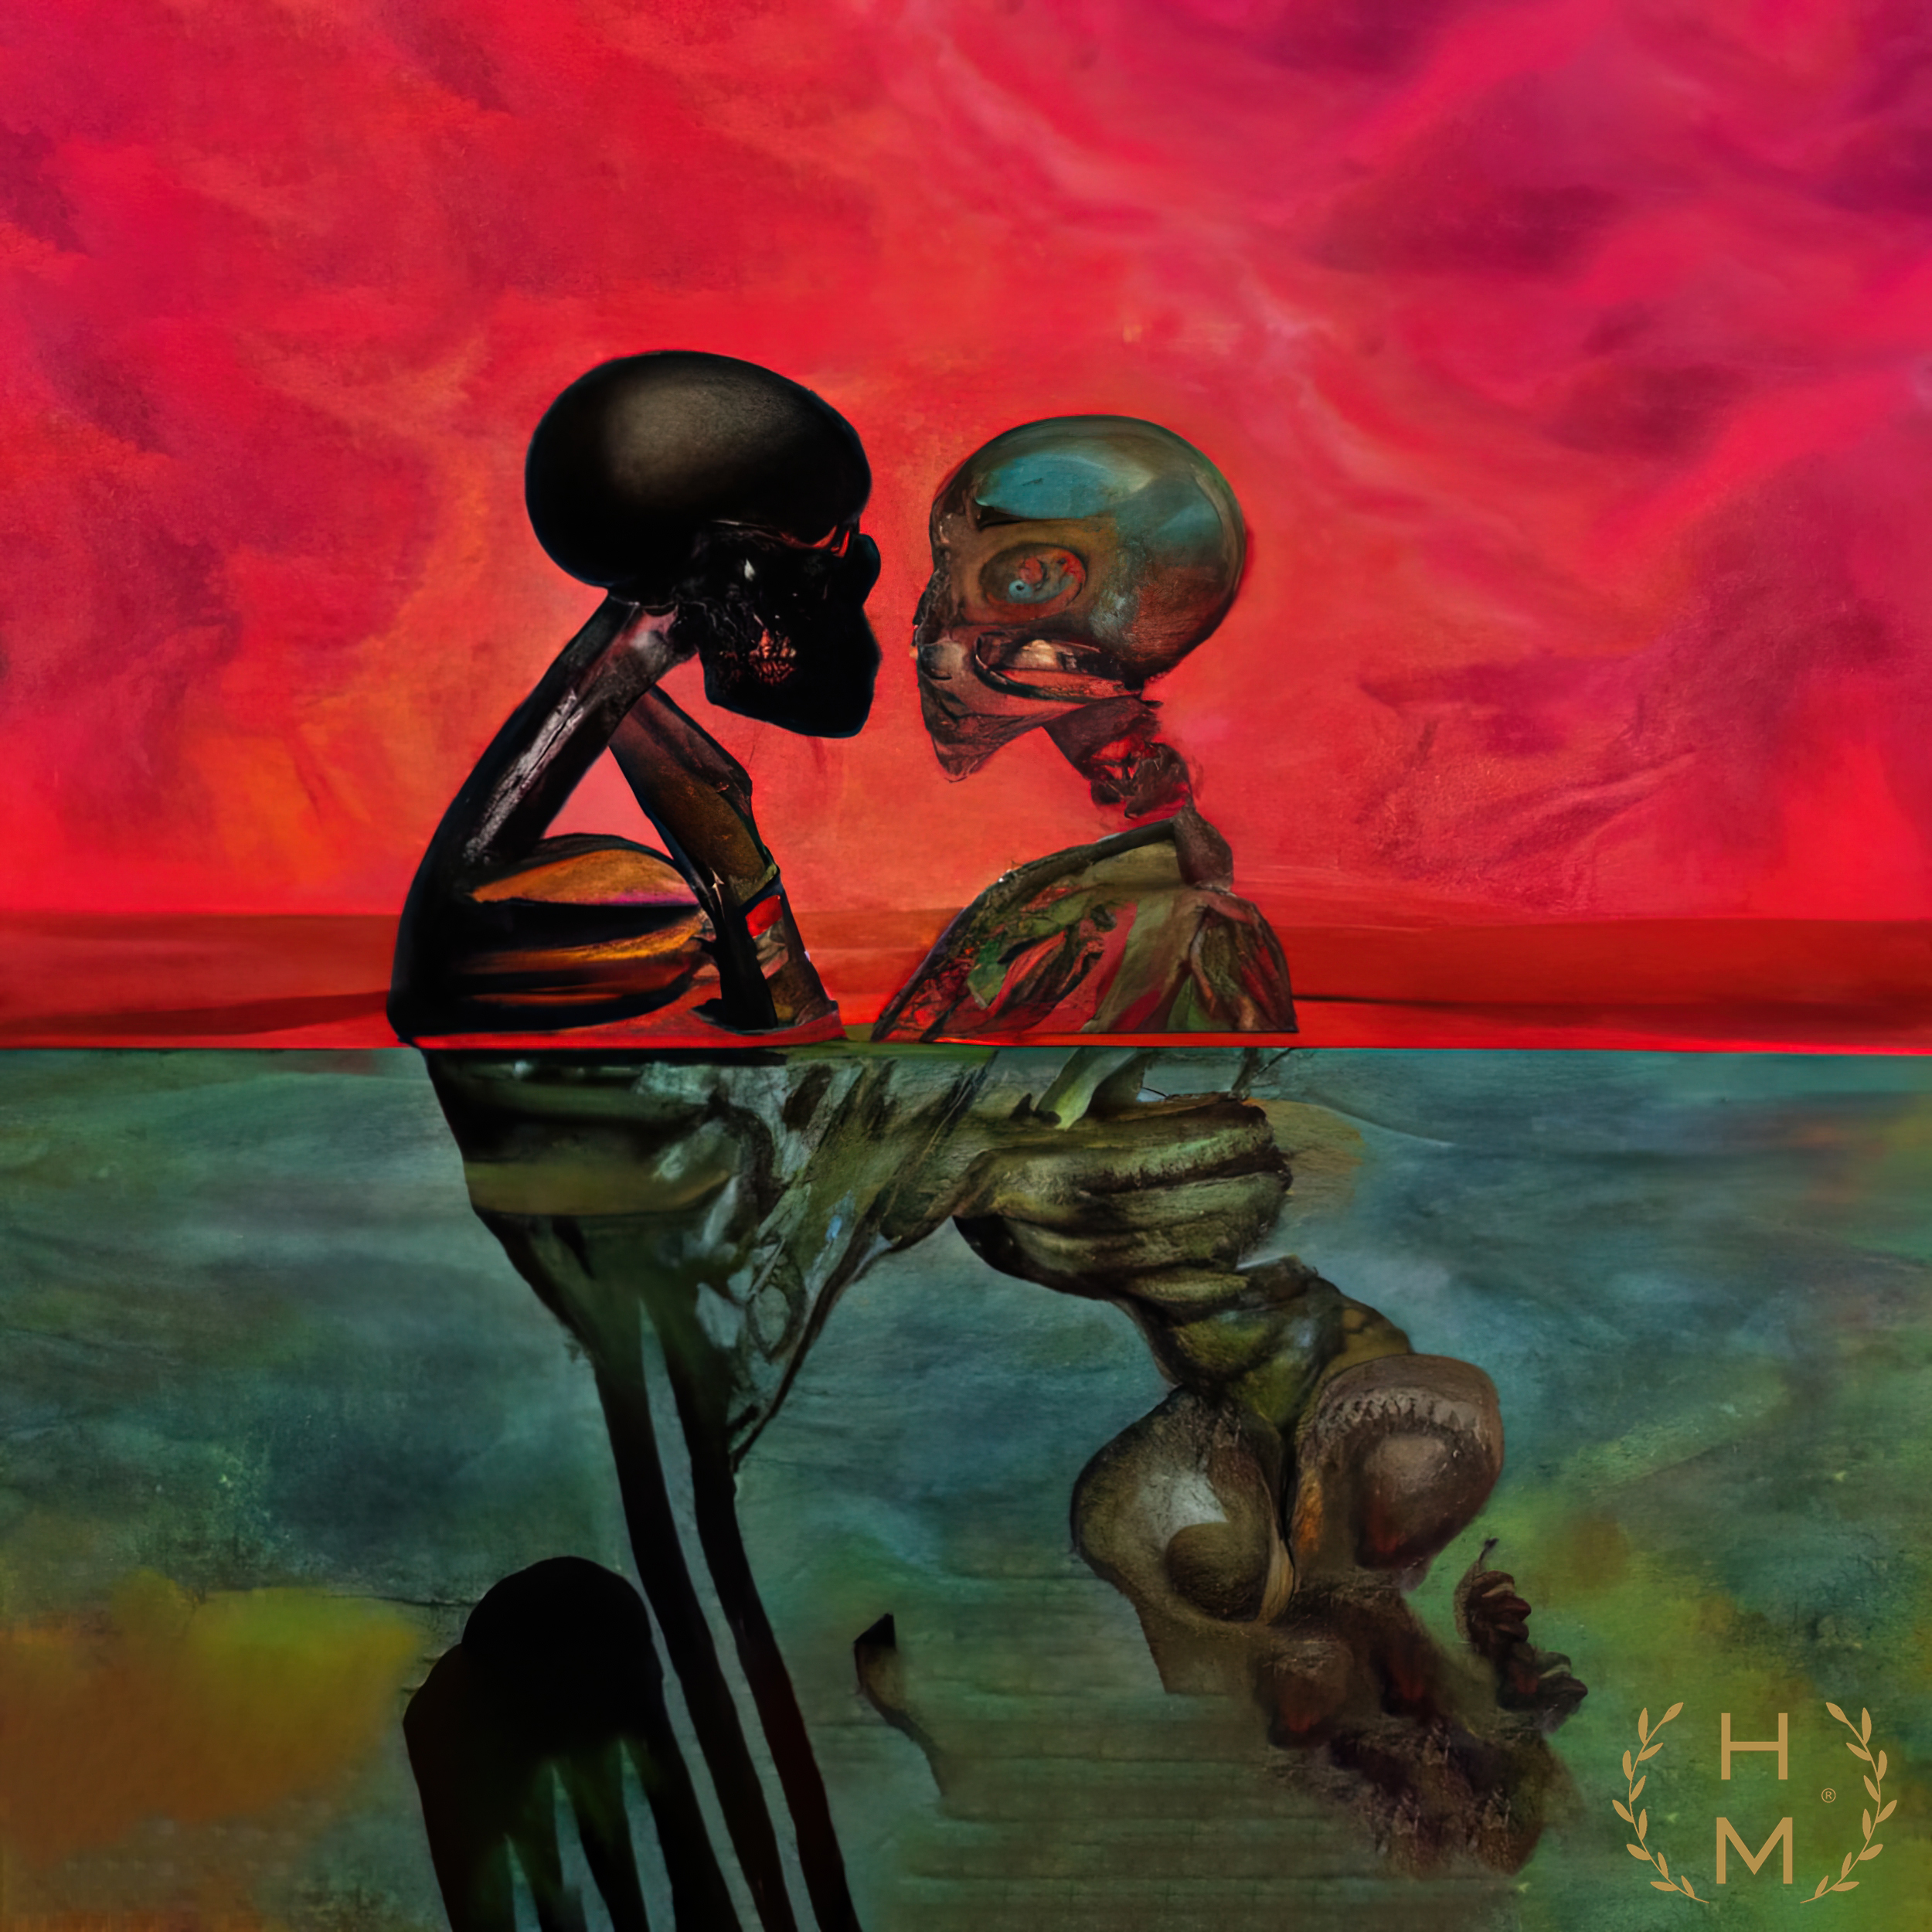
hel mort, hel, mort, helmort, art, contemporary art, contemporaryart, painting, paintings, woman, women, girl, girls, beautiful, style, fashion, digital, abstract, NFT, NFTs, mixed media, oil, oils, mixedmedia, artwork, art gallery, art brand, artbrand, artgallery, abstract painting, acrylic painting, paint, watercolor, art collector, portrait, canvas print, abstract canvas print, colorful canvas print, van gogh, great, cheap, interesting, amazing, ready to hang, impressionism, bone, cg artwork, skull, skeleton, illustration, drawing, visual arts, fictional character, watercolor paint, fiction, still life, acrylic paint, modern art, human anatomy, sitting, graphic design, balloon, magenta, animation, Animated cartoon, landscape, still life photography